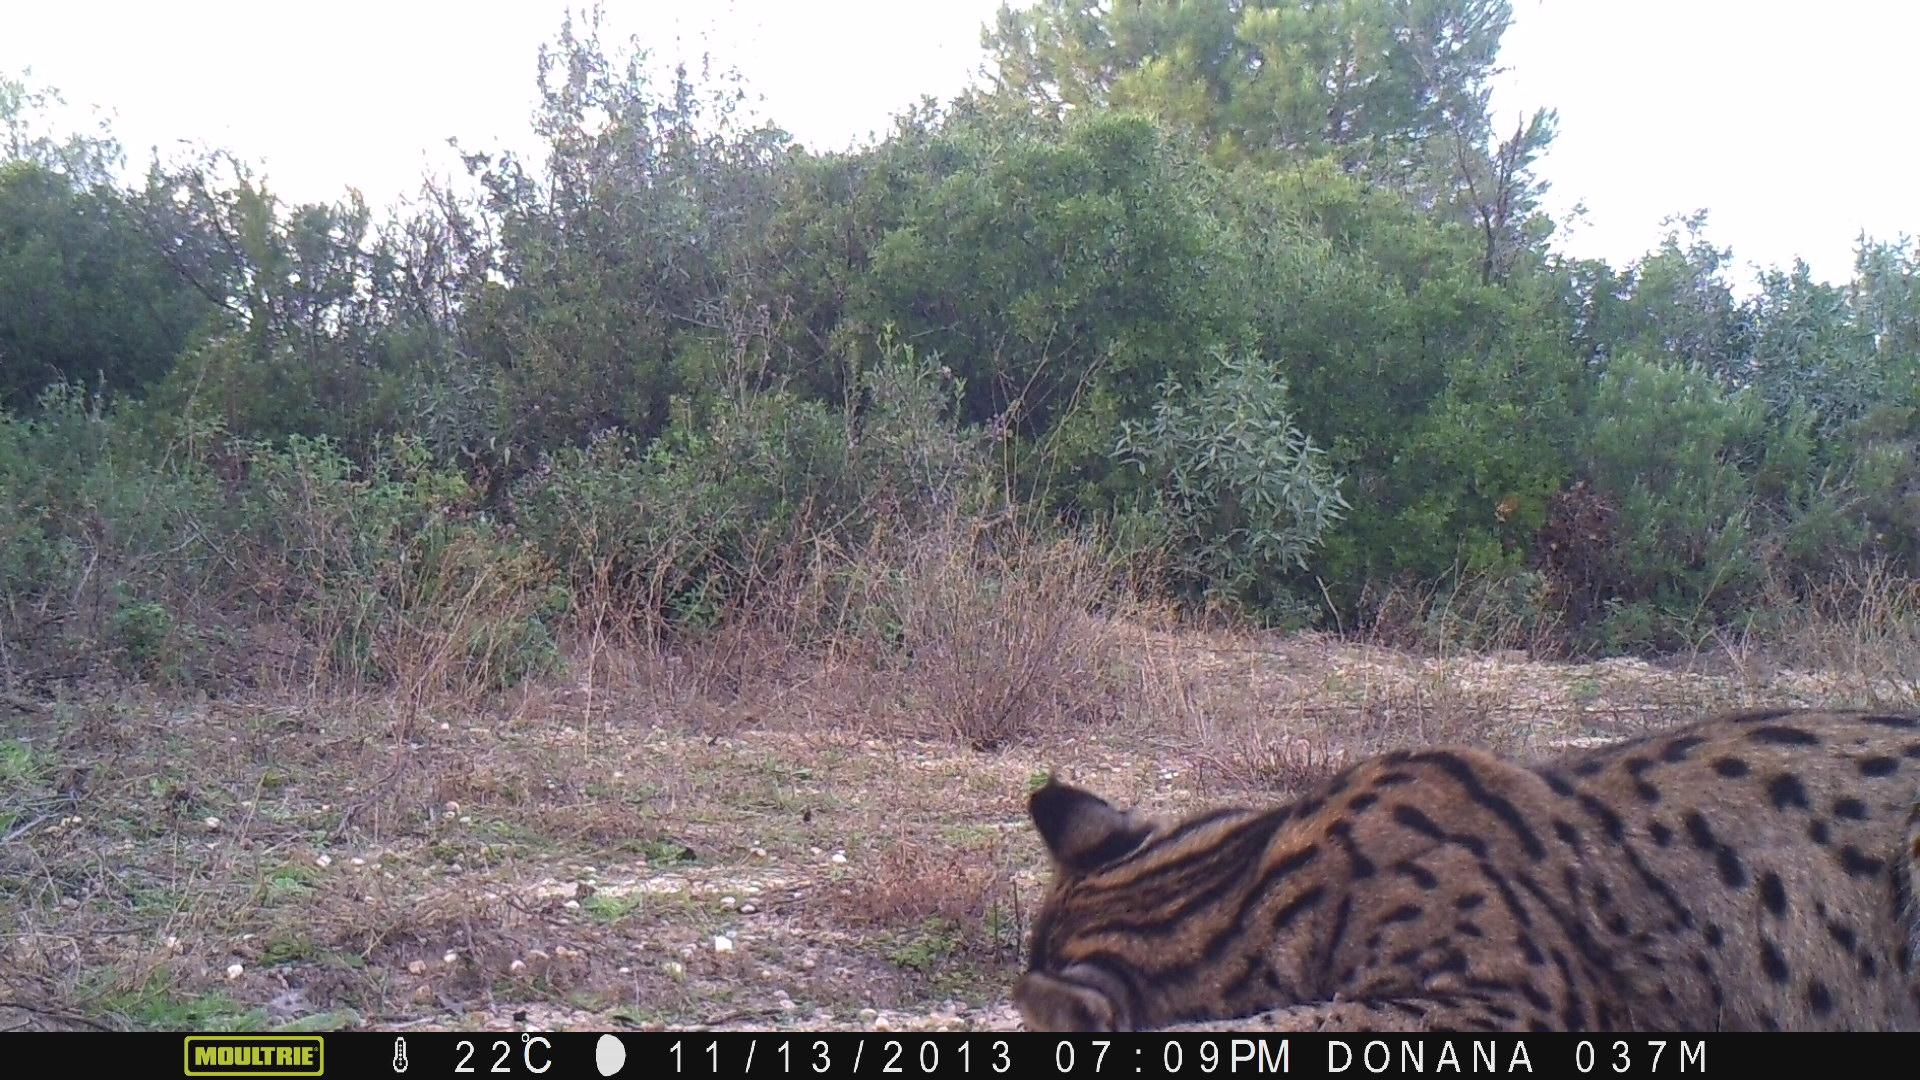
Species: Lynx pardinus